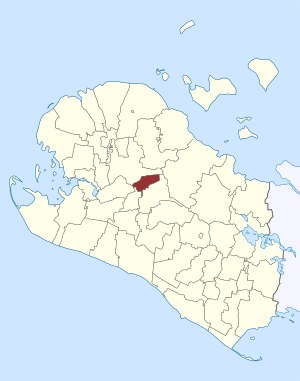
Skovlænge Sogn
Sognets placering
Skovlænge Sogn var et sogn i Lolland Vestre Provsti. Sognet lå i Lolland Kommune. Indtil kommunalreformen i 2007 lå det i Højreby Kommune og indtil kommunalreformen i 1970 lå det i Lollands Sønder Herred. I Skovlænge Sogn ligger Skovlænge Kirke.